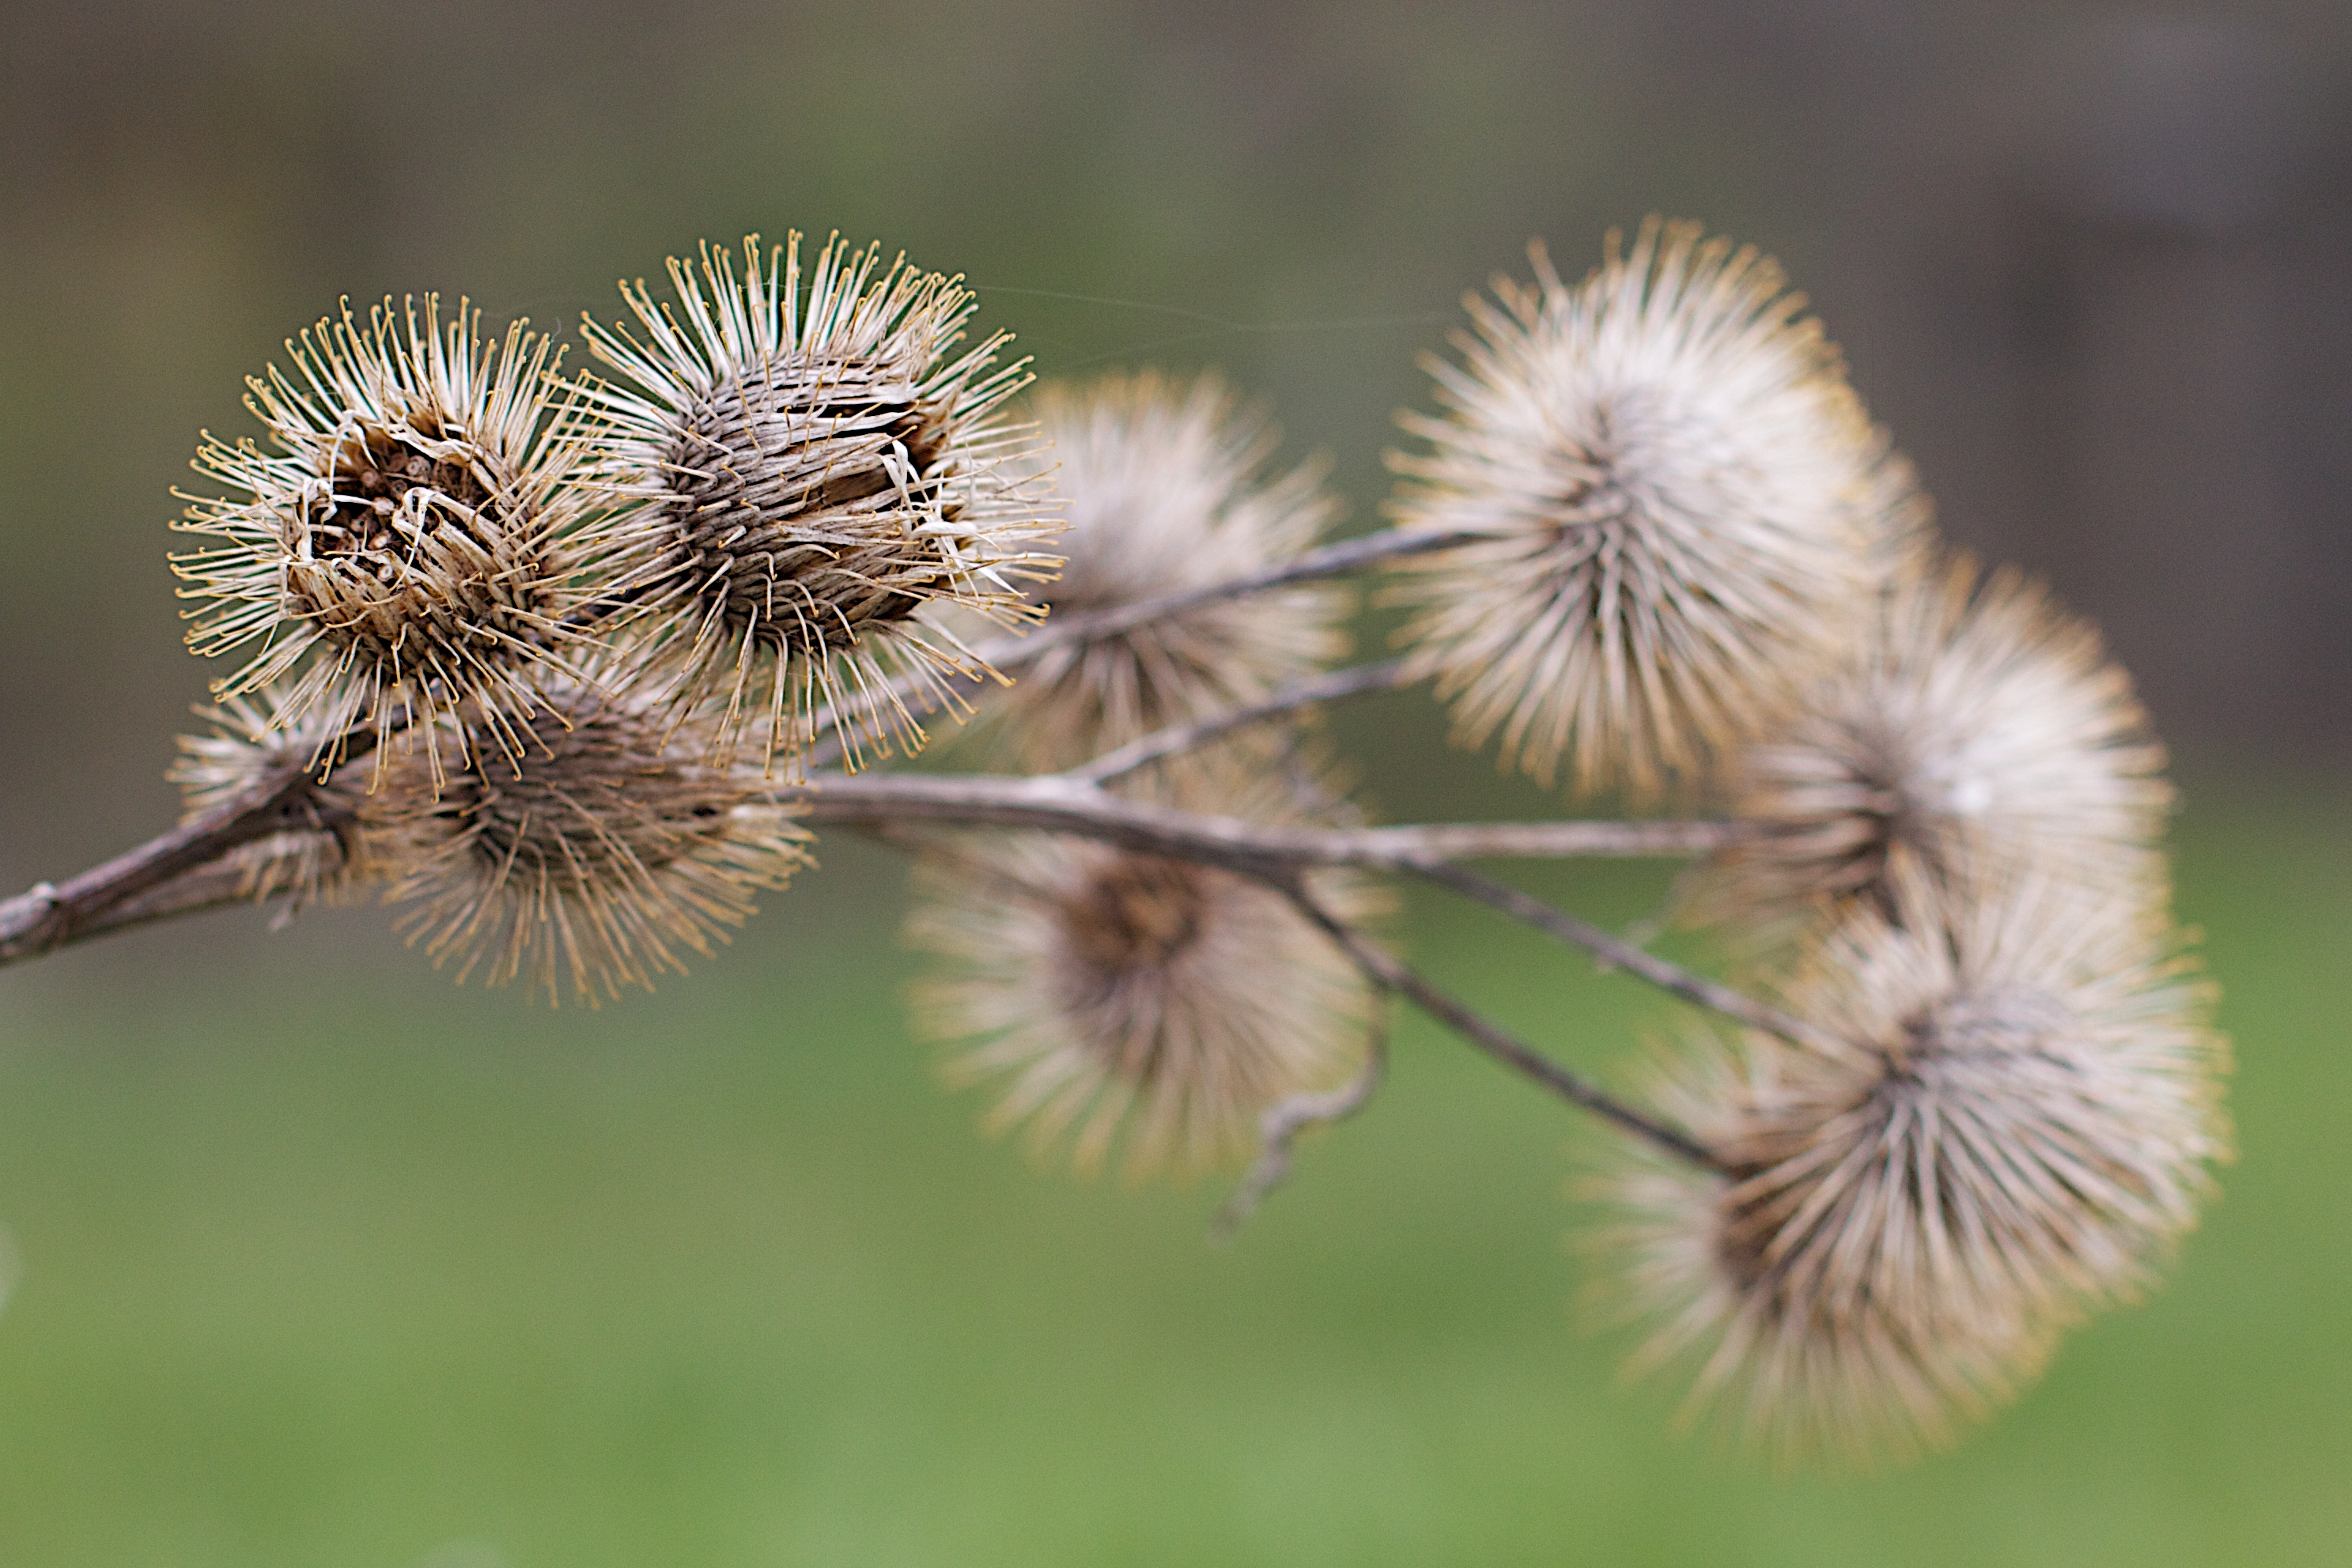
nature, branch, plant, photography, prairie, flower, botany, flora, fauna, wildflower, close up, thistle, macro photography, flowering plant, daisy family, grass family, plant stem, land plant, thorns spines and prickles